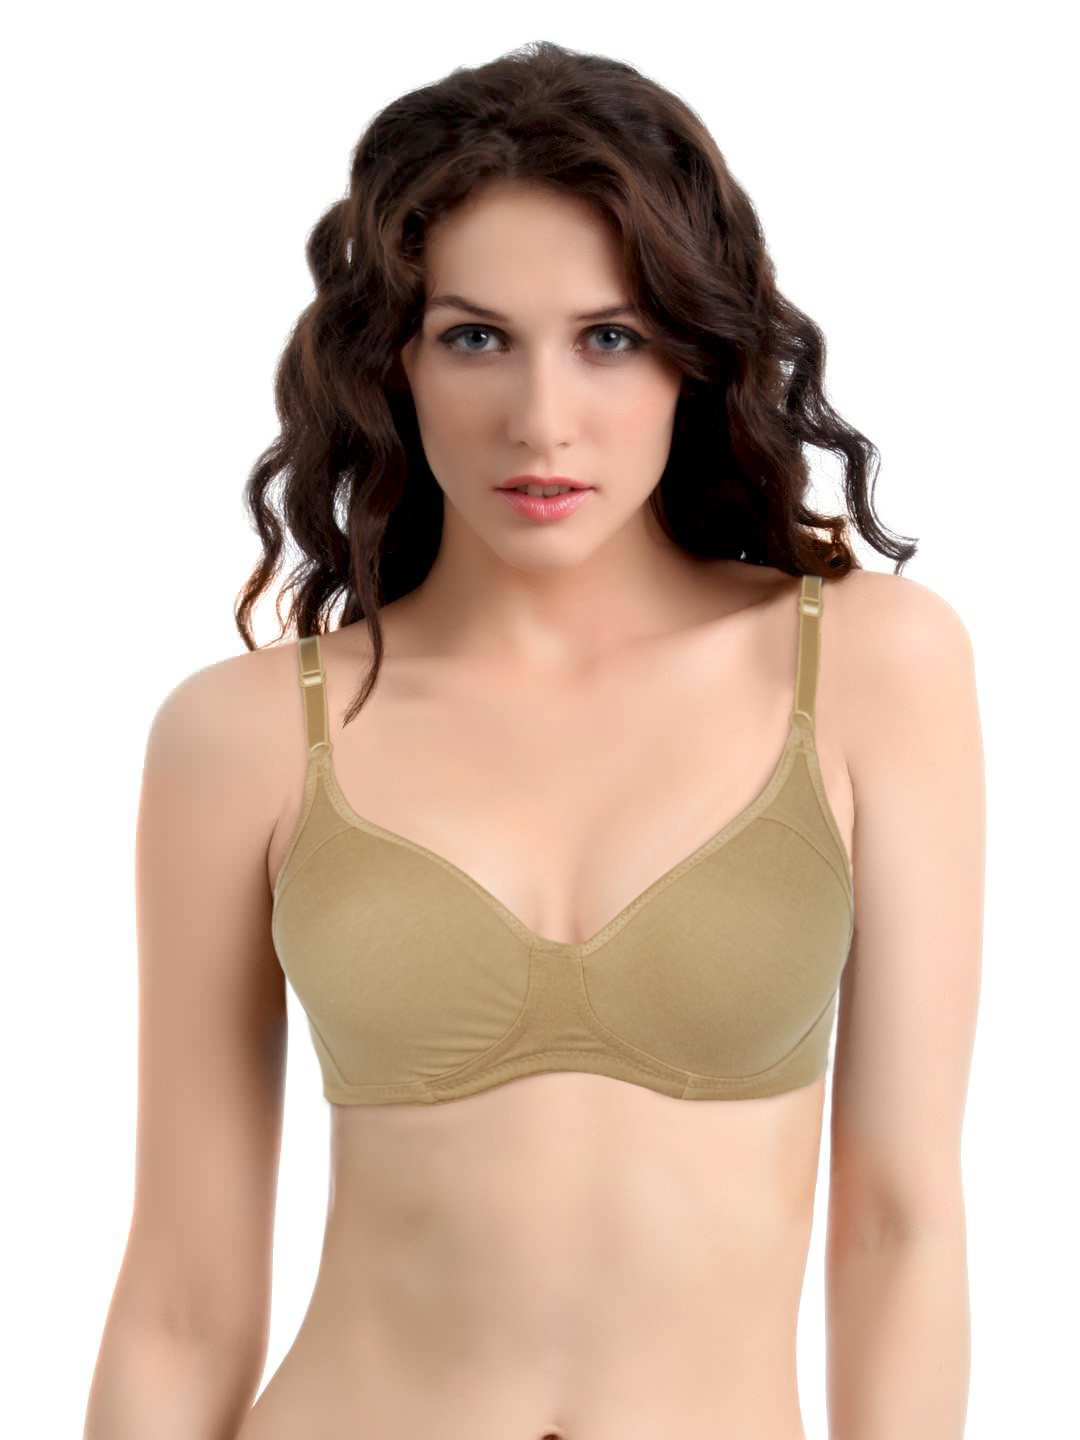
Lovable Skin Coloured Bra CES 421
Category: Apparel / Innerwear / Bra
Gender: Women
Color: Skin
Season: Summer 2014
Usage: Casual